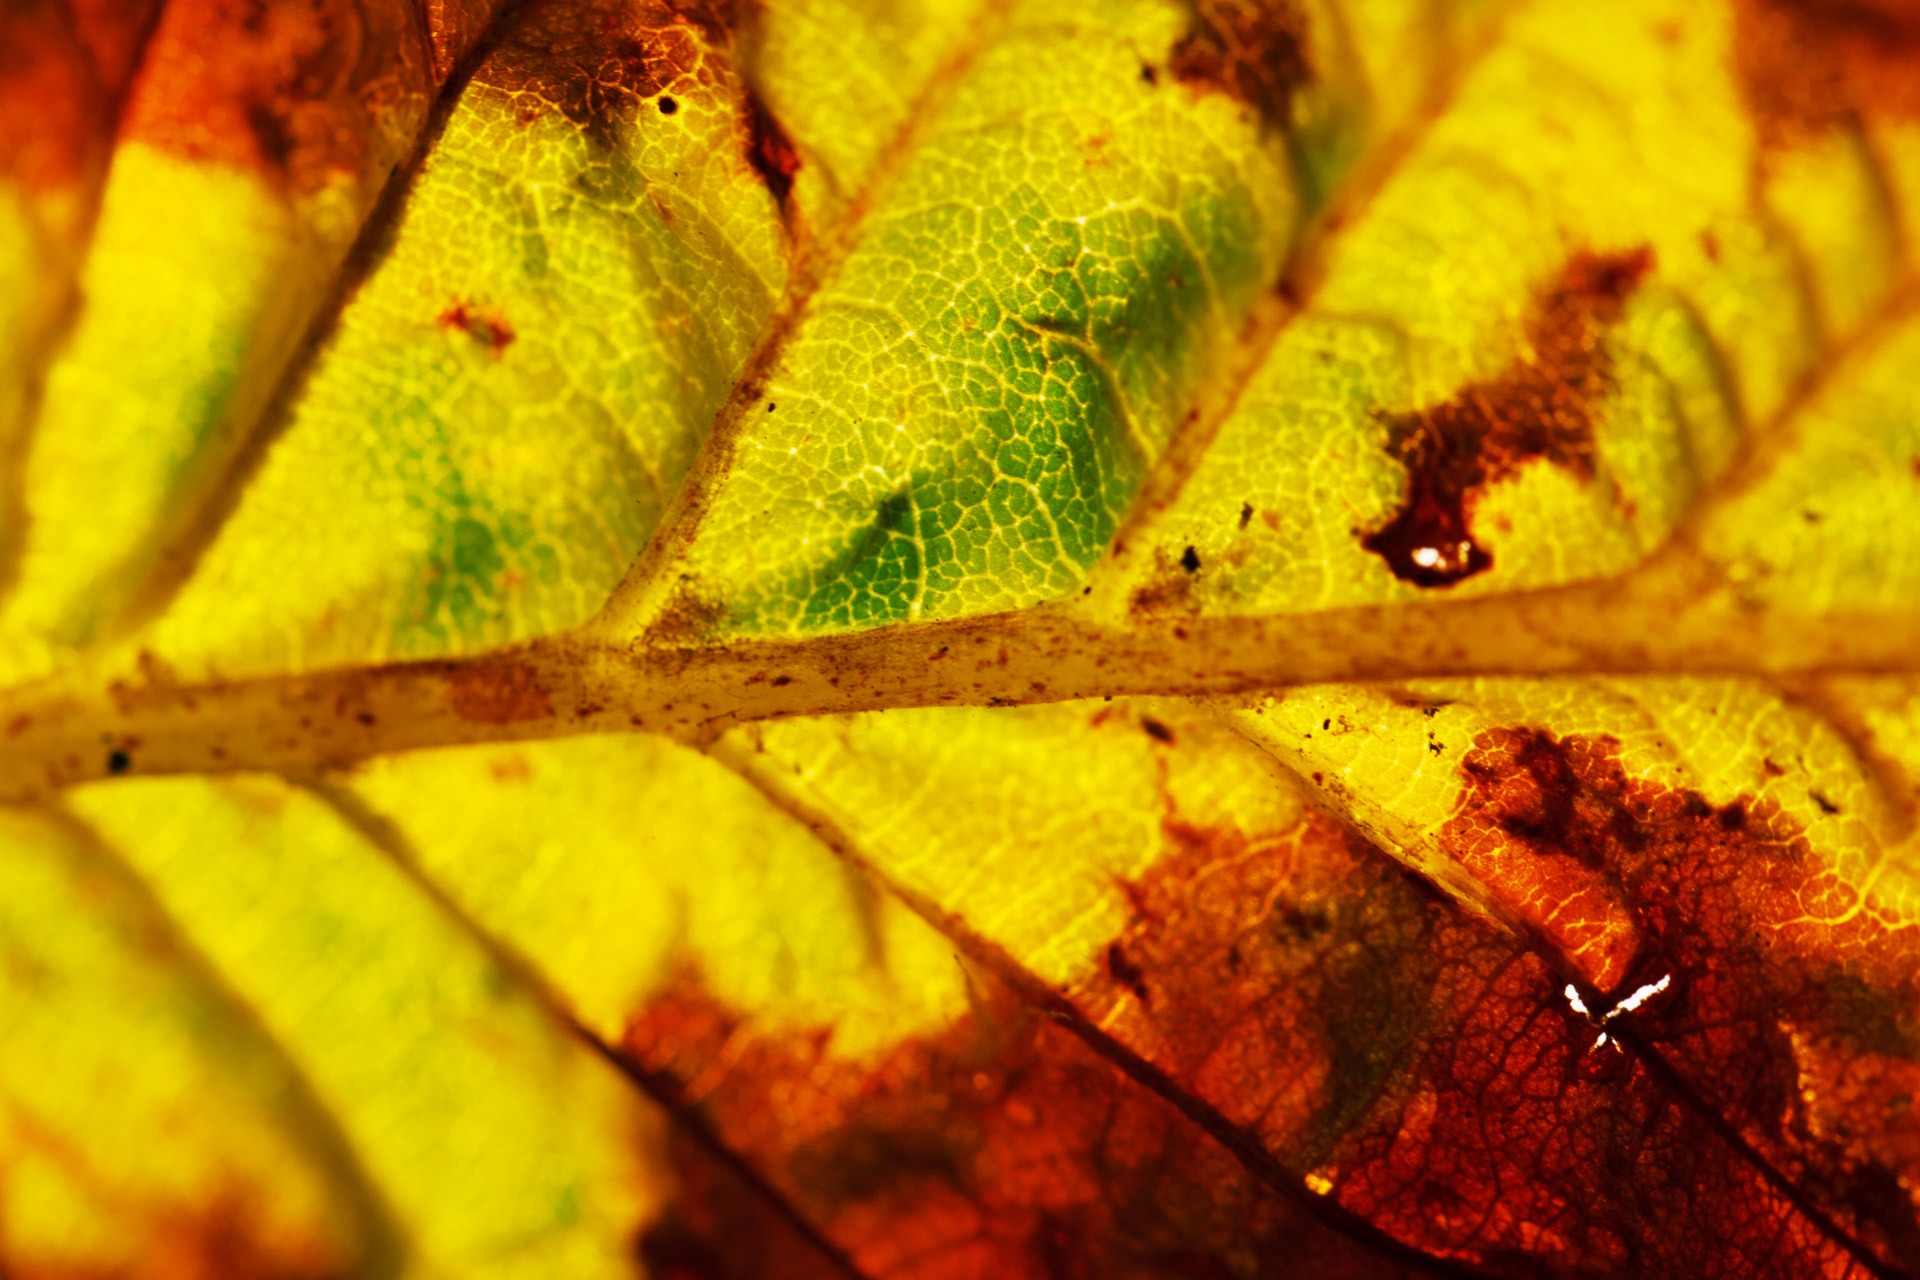
tree, nature, branch, structure, plant, sunlight, texture, leaf, fall, foliage, pattern, color, macro, autumn, soil, colorful, yellow, flora, season, vein, close up, background, seasonal, detail, vibrant, macro photography, plant stem, woody plant